Guerra de Titanes (2009)

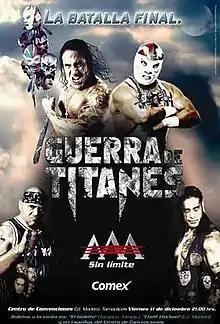
Official poster for the show

"Guerra de Titanes" (2009) ("War of the Titans") was the thirteenth annual "Guerra de Titanes" professional wrestling show promoted by AAA since 1997. The show took place on December 11, 2009 in the Ciudad Madero, Tamaulipas Convention center, a site that AAA has used for many of their major shows. "Guerra de Titanes" is AAA's "End of year" show and the fifth of their "big shows" they hold every year. The Main Event saw Dr. Wagner Jr. defend the AAA Mega Championship against El Mesias in a "Domo De La Muerte" cage match. The show also featured two AAA championship matches as Nicho el Millonario and Joe Líder defended the AAA World Tag Team Championship and Mini Charly Manson defended the AAA World Mini-Estrella Championship. Furthermore a "Mask vs. Hair", Lucha de Apuesta match between Faby Apache and Sexy Star took place as well. Finally the show featured a Six-man "Lucha Libre rules" tag team match and a four on four "AAA vs. "La Legion Extranjera" elimination match where the winner would receive a title match for the AAA Mega Championship as AAA's 2010 "Rey de Reyes" show.